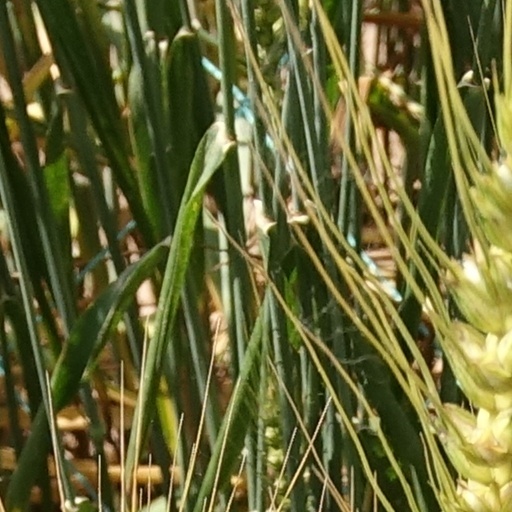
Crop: wheat